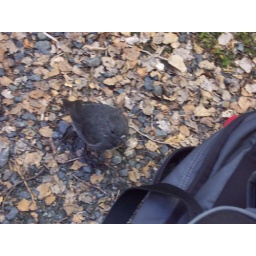
Cute bird in beech forest